Russian separatist forces in Ukraine

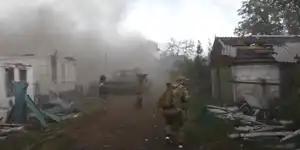
Separatist forces advancing during the Battle of Lysychansk at the 2022 Russian invasion of Ukraine

On August 8, the militia claimed that after battles near the Russian border, they had captured 67 pieces of equipment in varying conditions (serviceable equipment lacking ammunition or fuel, with faults, damaged in battle and completely unusable), including 18 "Grad" multiple rocket launching systems, 15 tanks and armored personnel carriers, howitzers, MANPADS, etc. As of August 12, the militia had at least 200 armored vehicles.